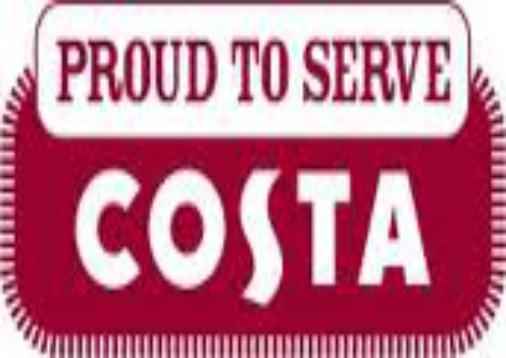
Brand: Costa Coffee
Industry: Food